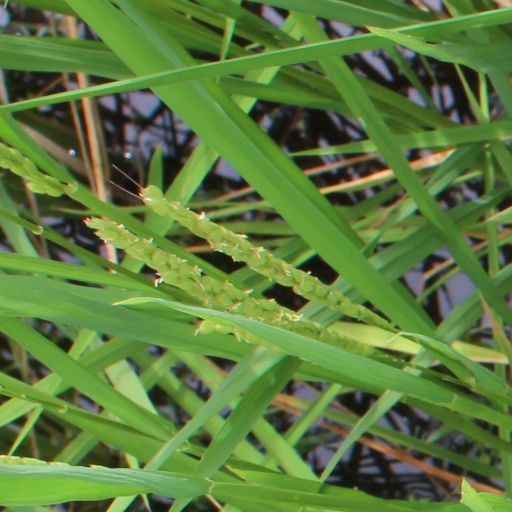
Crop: rice